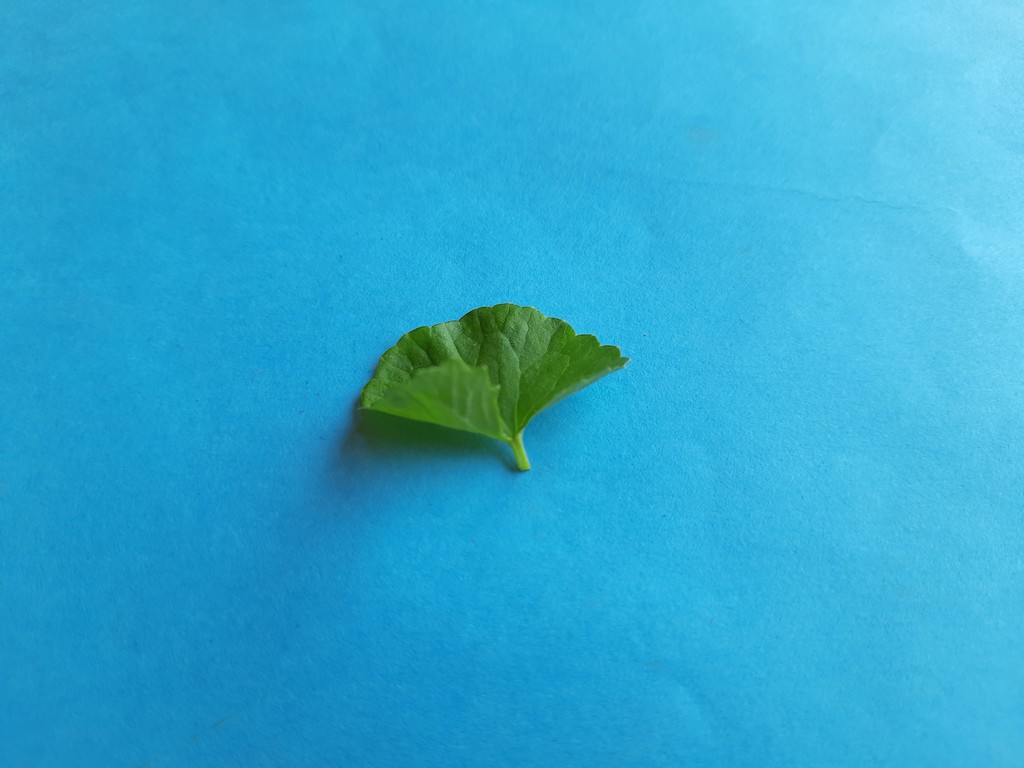
Label: Healthy